Visual odometry

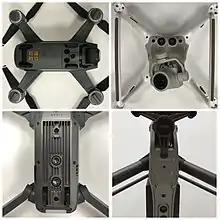
VIO is widely used in commercial quadcopters, which provide localization in GPS denied situations.

Traditional VO's visual information is obtained by the feature-based method, which extracts the image feature points and tracks them in the image sequence. Recent developments in VO research provided an alternative, called the direct method, which uses pixel intensity in the image sequence directly as visual input. There are also hybrid methods.